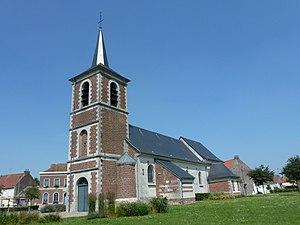
Bellaing est une commune française située dans le département du Nord, en région Hauts-de-France de 1225 habitants, ses habitants s'appelle les Bellaingeois et les Bellaingeoises, Elle fait partie de la communauté d'agglomération de la Porte du Hainaut, qui regroupe 47 communes et 159 706 habitant en 2016